BMW S85

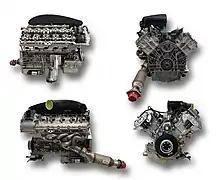
Compilation of the four side views of the BMW V10 engine as it is installed in the BMW M5 and M6

The S85 has dual overhead camshafts with four valves per cylinder and double-VANOS (variable valve timing). The engine block and cylinder head are constructed from aluminum alloy.